Pablo Schreiber

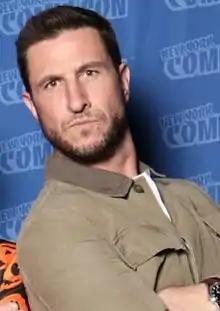
Schreiber at New York Comic Con in October 2017

Schreiber was cast as Mad Sweeney in the 2017 Starz series "American Gods", based on the novel of the same name written by Neil Gaiman. His character is a self-described leprechaun unwillingly endebted to Mr. Wednesday, played by Ian McShane. By the end of season 2, Sweeney remembers that he is Buile Shuibhne, the king of the Dál nAraidi driven insane by the curse of Saint Rónán Finn. Schreiber appears in seasons 1 and 2 with flashback appearances in the third and final season. His character became a favourite of viewers during the series.